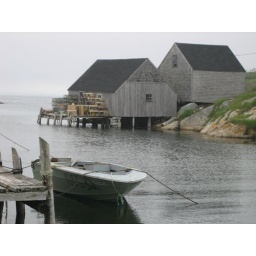
One of many boat houses along the drive through the Lighthouse Route in Nova Scotia.